Michael Helding

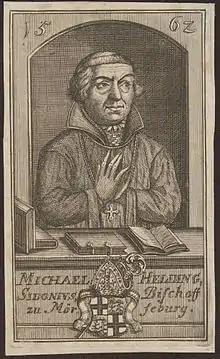
Michael Helding

Michael Helding (1506–30 September 1561) was a Roman Catholic bishop, scholar, writer and humanist. He is also known by his pen-name of Sidonius.